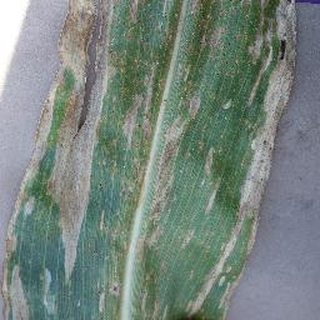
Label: corn_cercospora_leaf_spot